Louis E. Woods

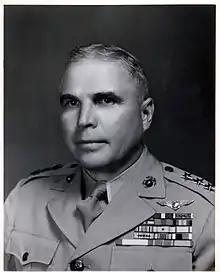
LtGen Louis E. Woods

Lieutenant General Louis Earnest Woods (October 7, 1895 – October 20, 1971), one of the Marine Corps' outstanding aviators, served as commanding general, aircraft, Fleet Marine Force, Atlantic, and 2nd Marine Aircraft Wing at the Marine Corps Air Station Cherry Point, North Carolina, prior to his retirement. During World War II, he commanded the Cactus Air Force at Guadalcanal during November and December, 1942, and later, at Okinawa, was commanding general, Tactical Air Force, Tenth Army, and the 2nd Marine Aircraft Wing.